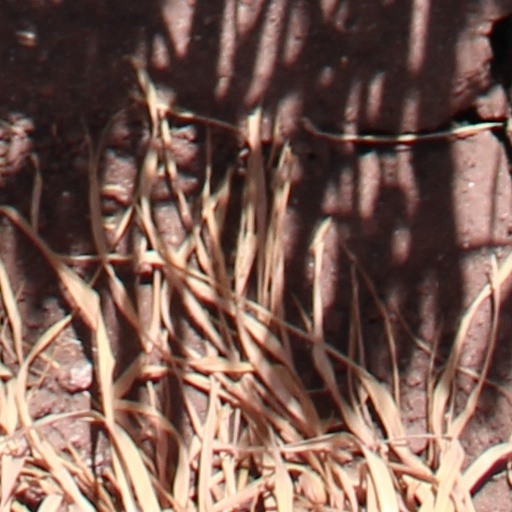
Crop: wheat